Southeast Airlines Flight 308

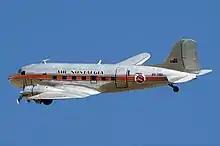
A DC-3 similar to the accident aircraft

Southeast Airlines Flight 308 was an American domestic flight operated by Southeast Airlines between Knoxville and Bristol, Tennessee, in the United States. On January 8, 1959, it was flown by a Douglas DC-3A registered "N18941". On approach to Tri-Cities Regional Airport at Bristol, the aircraft crashed into the Holston Mountain range with the loss of all on board.